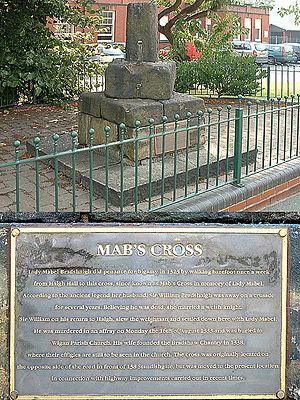
Wigan est une ville située dans le Grand Manchester en Angleterre. Elle se trouve près de la rivière Douglas, à 21,4 kilomètres au sud de Preston, à 26,6 kilomètres au nord-ouest de Manchester et à 28 kilomètres au nord-est de Liverpool. Wigan est la plus grande ville du Metropolitan Borough of Wigan. C’est aussi son centre administratif. La ville de Wigan compte une population de 81 203 habitants en 2001. La totalité du borough en compte 305 600.